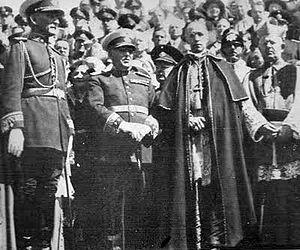
Eugenio Maria Giuseppe Giovanni Pacelli, né à Rome, le 2 mars 1876 et mort à Castel Gandolfo le 9 octobre 1958, est élu pour être le 260ᵉ évêque de Rome et donc pape de l’Église catholique, qu'il gouverne sous le nom de Pie XII de 1939 à sa mort.